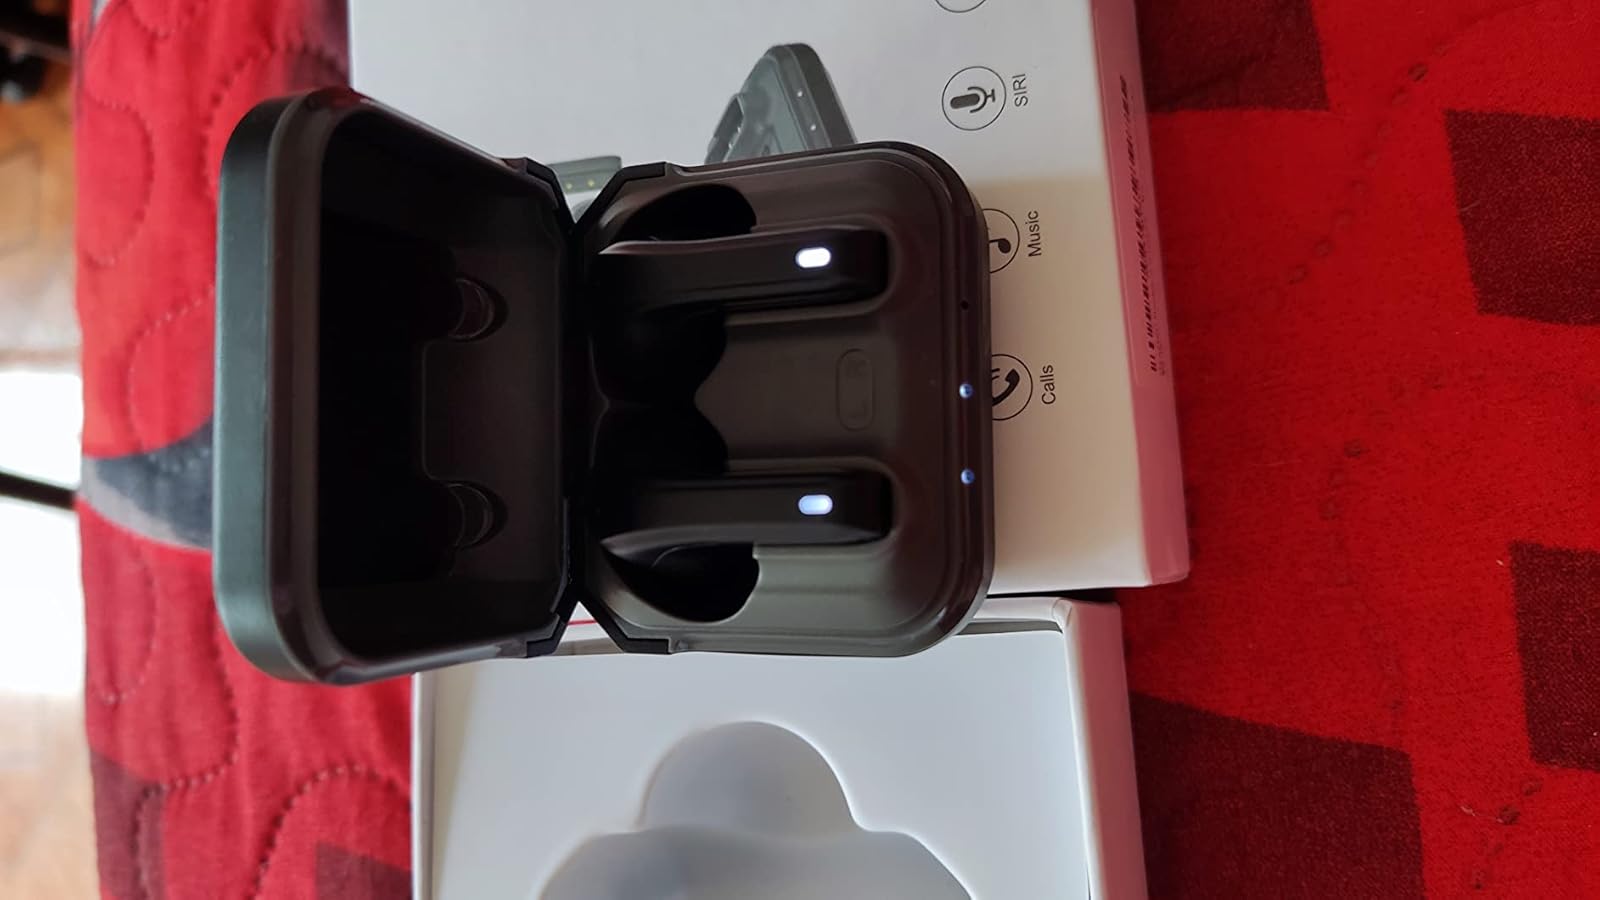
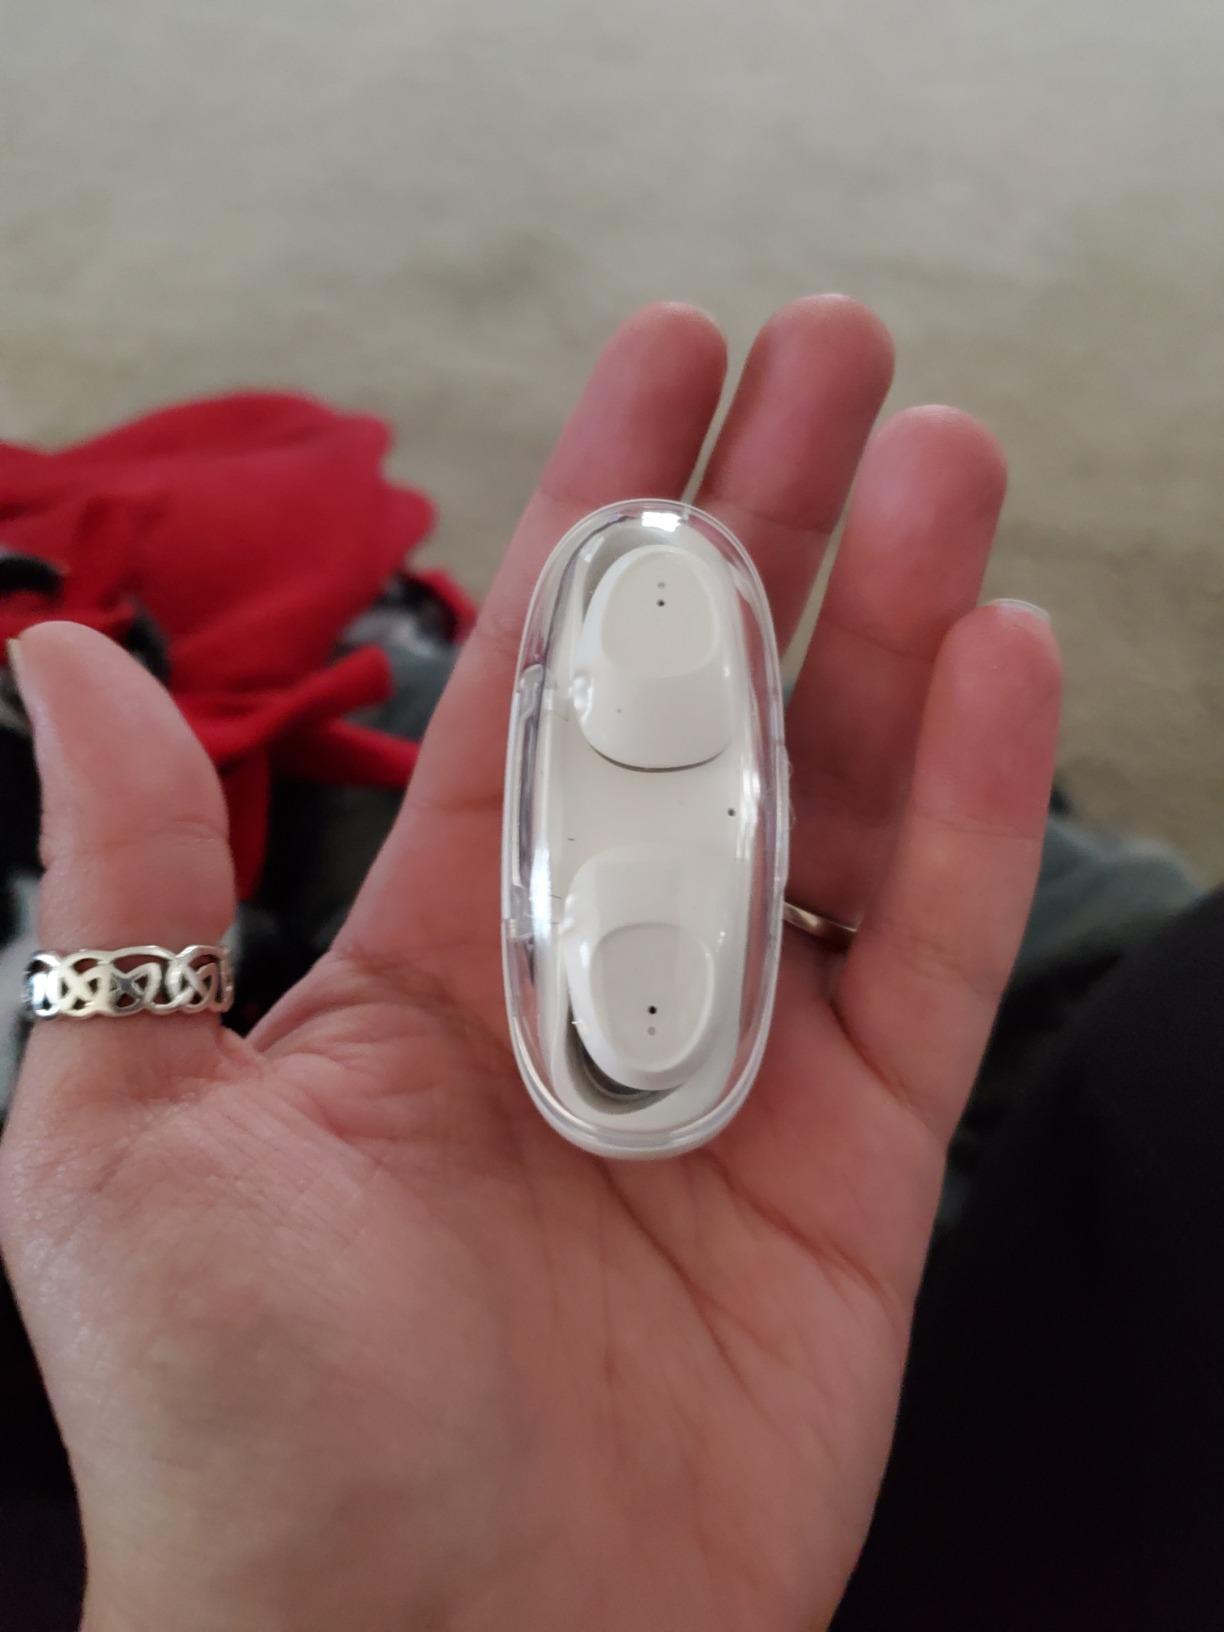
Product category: earbuds
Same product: no